Treaty of the Triple Alliance

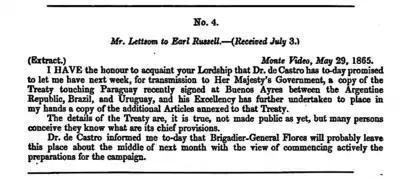
"Parliamentary paper". The British government obtained a copy of the treaty and published it.

The treaty was secret, but de Castro supplied a copy to William Garrow Lettsom, the British minister at Montevideo, who, on 27 June, forwarded a translation of the Uruguayan version to British Foreign Secretary Lord Russell. The British government ordered it to be printed and laid before both houses of Parliament, the text of which is reproduced in this article. It is the version utilised in most scholarly accounts in the English language.